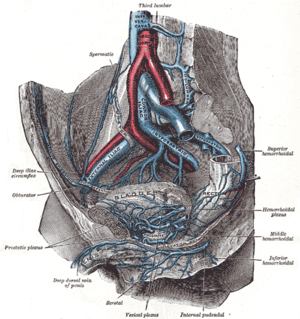
La veine pudendale est un vaisseau sanguin de la région pelvienne.